Kona Gold

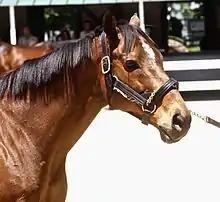
Kona Gold in 2009 at the Kentucky Horse Park.

Kona Gold (March 19, 1994 – September 25, 2009) was an American Champion Thoroughbred racehorse.